Cumberland East Bay

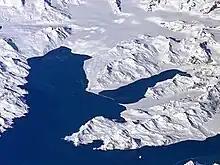
Cumberland East Bay with Thatcher Peninsula in the foreground

Cumberland East Bay is a bay forming the eastern arm of Cumberland Bay, South Georgia. It is entered between Sappho Point on Thatcher Peninsula and Barff Point on Barff Peninsula. It is nearly wide, and extends in a southeast direction.